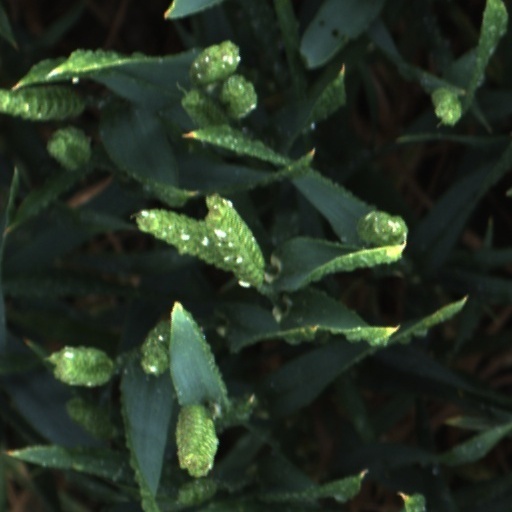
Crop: wheat